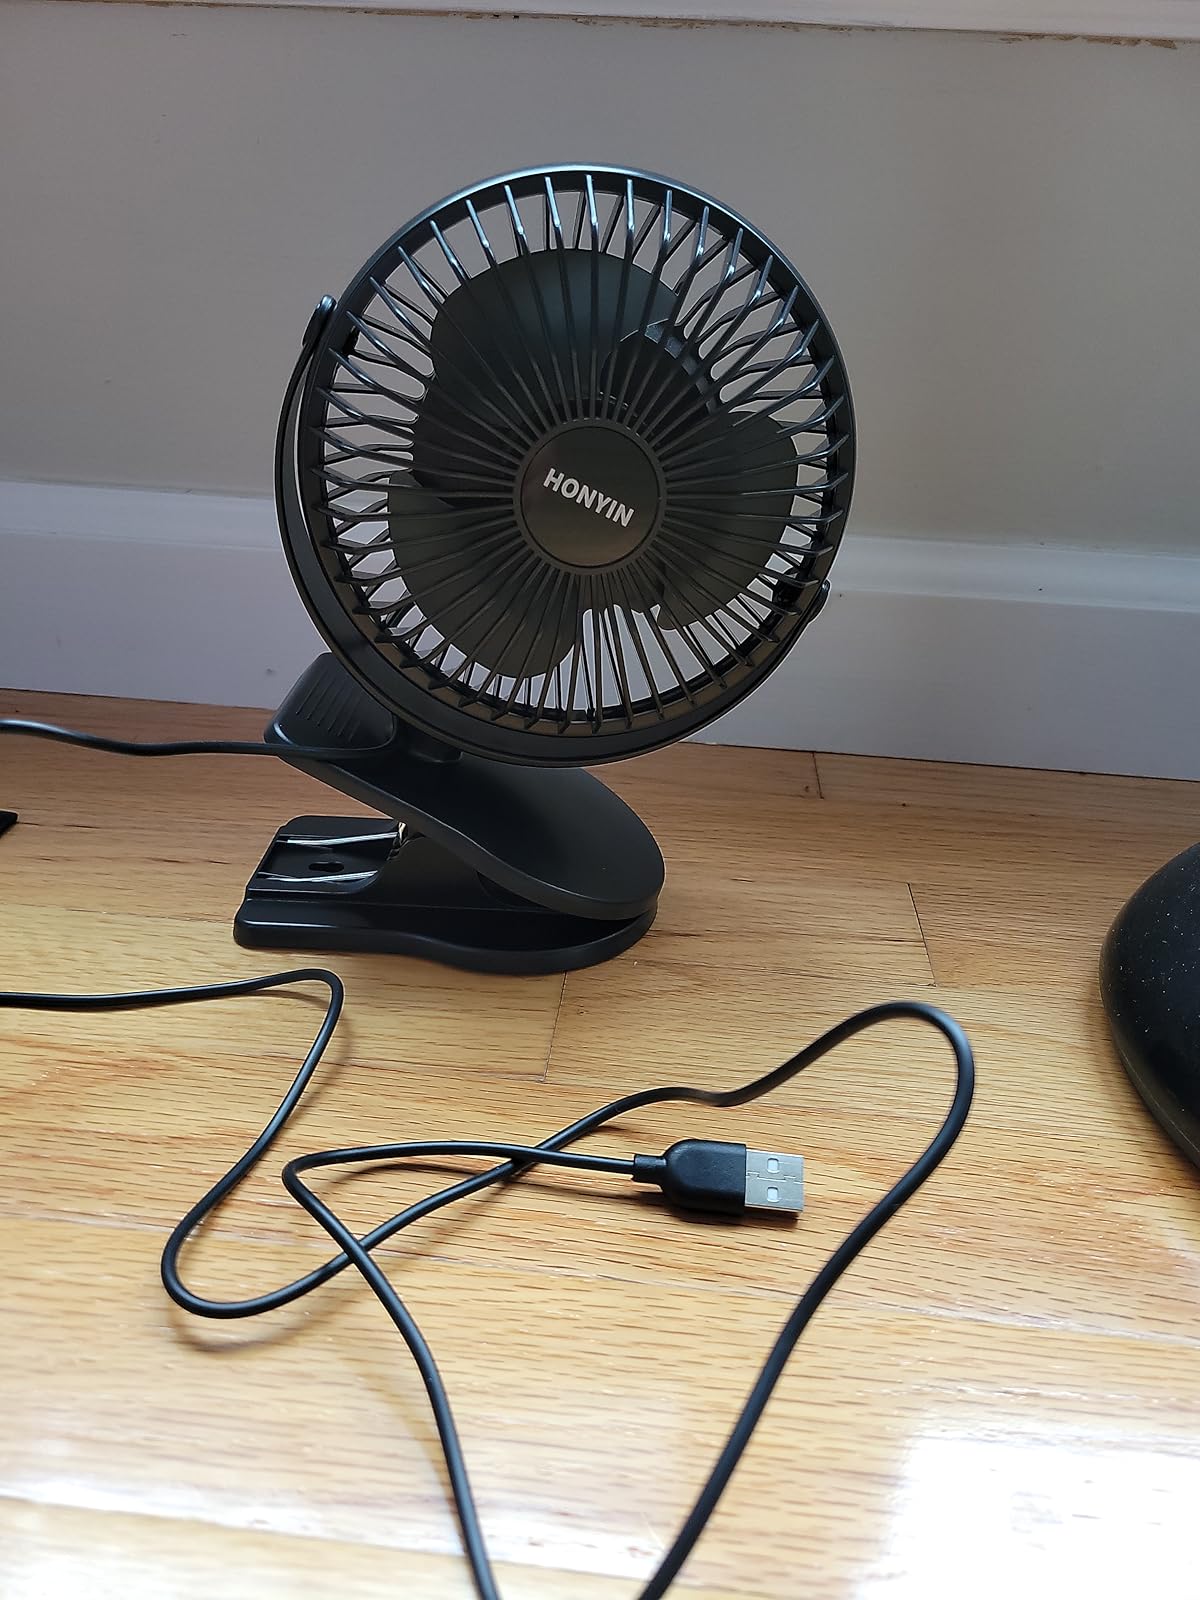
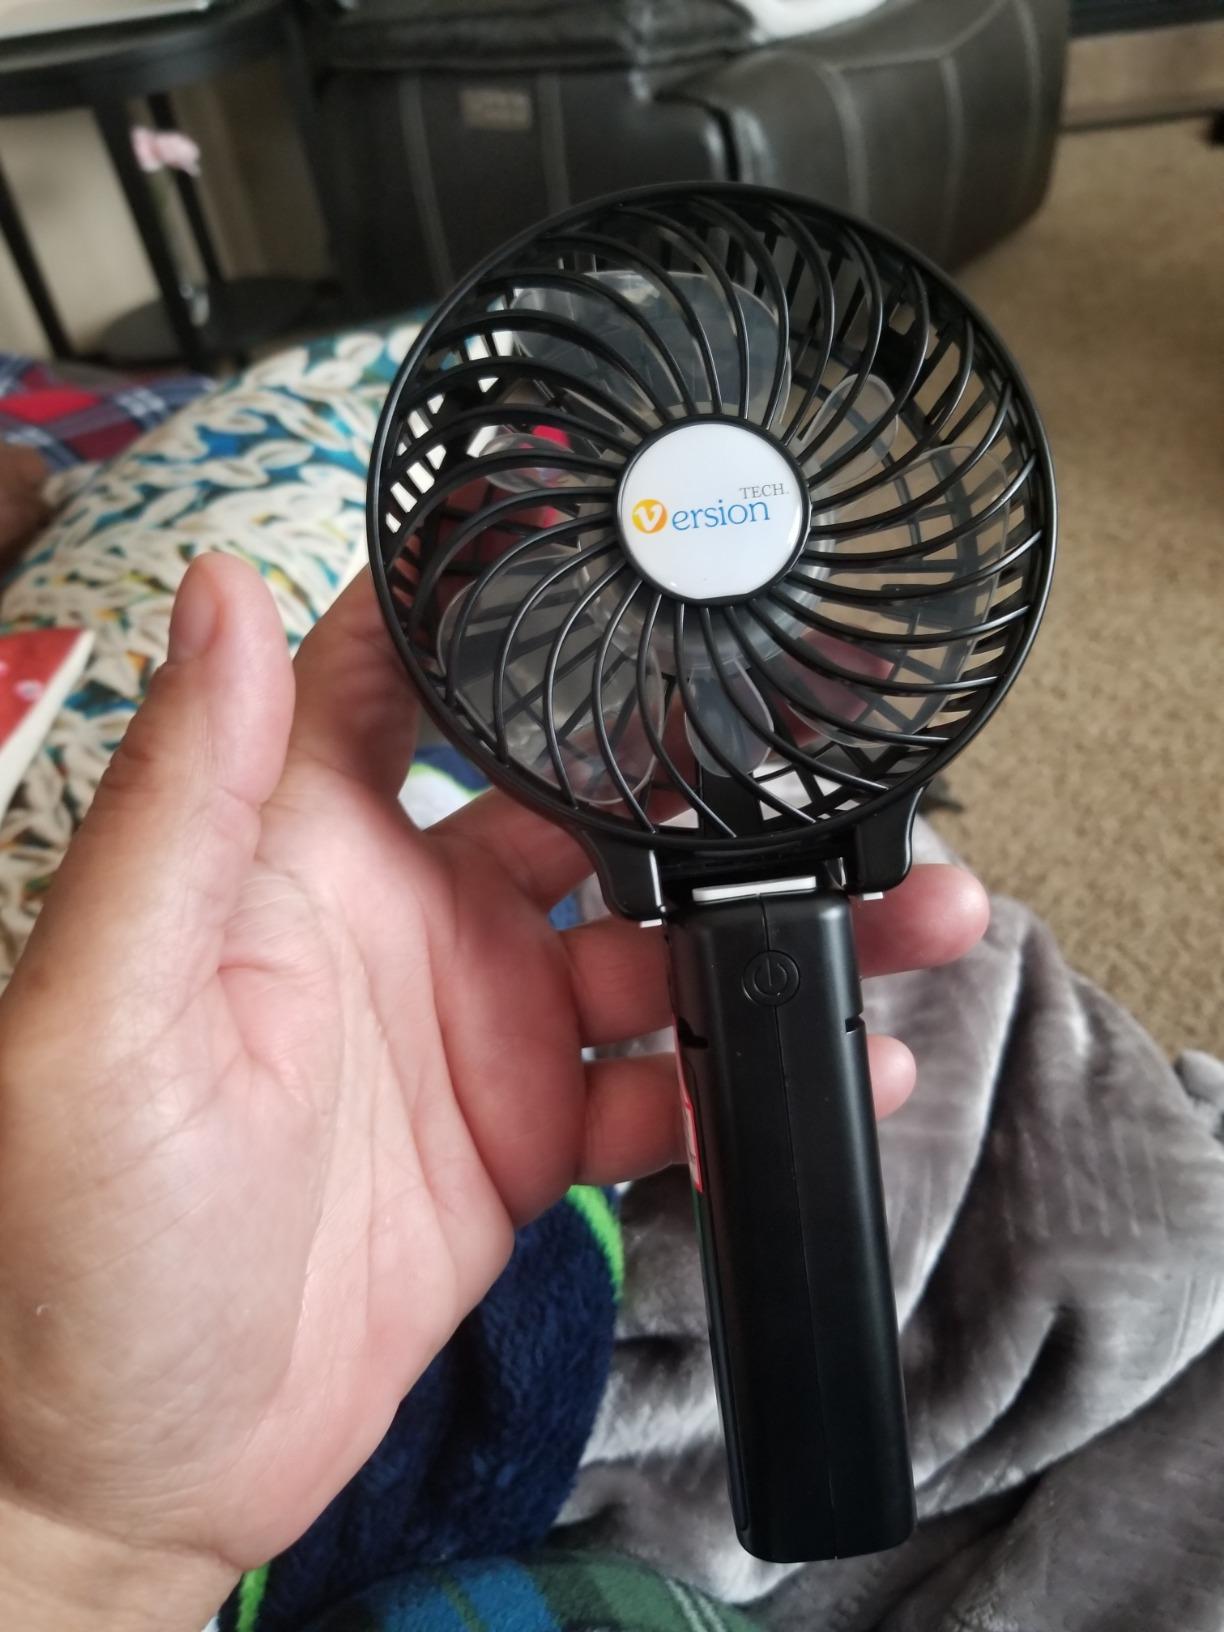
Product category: fan
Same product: no